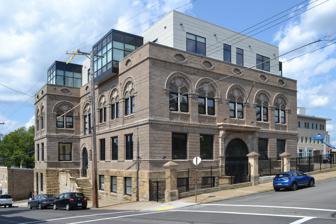
Building: McCleary Elementary School
Country: United States of America
Year built: 1900
United States historic place McCleary Elementary School U.S. National Register of Historic Places U.S. Historic district Contributing property Pittsburgh Landmark – PHLF The building in 2017 after completion of the third-floor addition Show map of Pittsburgh Show map of Pennsylvania Show map of the United States Location Holmes St. and McCandless Ave., Pittsburgh, Pennsylvania Coordinates 40°28′49″N 79°57′04″W / 40.4802°N 79.9512°W / 40.4802; -79.9512 Area less than one acre Built 1900–02 Architect Ulysses J. Lincoln Peoples Architectural style Renaissance Part of Lawrenceville Historic District ( ID100004020 ) MPS Pittsburgh Public Schools TR NRHP reference No. 86002690 Significant dates Added to NRHP September 30, 1986 Designated CP July 8, 2019 Designated PHLF 2002 The school in 2009, before being converted for residential use The McCleary Elementary School (also known as McCleary Traditional Academy, and more recently as McCleary Early Childhood Center) is located in the Upper Lawrenceville neighborhood of Pittsburgh , Pennsylvania , United States, and is a building from 1900. It was listed on the National Register of Historic Places in 1986. History The McCleary School was built in 1900–02 by the Mount Albion Sub-District, the local educational board serving the 18th Ward or present-day Upper Lawrenceville , Stanton Heights , and Morningside . Infighting and mismanagement by the Mount Albion school board caused major schedule and budget overruns, and the board ended up having to levy additional taxes to finish the project. The final cost of the building was about $130,000, which was almost four times the original budget, and construction dragged on for two more years even though the school was said to be "nearly complete" in June, 1900. The school even had to be equipped with used furnishings in order to reduce costs. As a result of widespread ill will toward the project among the general public, the school opened without any fanfare on April 7, 1902, in what the Pittsburgh Press called "the quietest opening of a school building the city has ever seen." The building was last used by Pittsburgh Public Schools during the 2011–12 school year as an early childhood education center. In 2013, the school was sold to a developer for $410,000. It was then renovated and converted to condominiums in 2015–17. The project also added a third story to the building. Architecture The McCleary School is a two-story brick building with stone trim. The main elevation is five bays wide, with rectangular windows on the first floor and pairs of arched windows set inside larger arched openings on the second floor. The main entrance, which sits slightly below street level, is set inside a large semicircular arch and accentuated with a cornice, pilasters, and spandrels ornamented with floral motifs. The building originally had a hipped roof with a stained-glass dome, but this was later replaced with a flat roof. The interior of the building had eight classrooms arranged around a central two-story rotunda. References Wikimedia Commons has media related to McCleary School (Pittsburgh) .